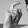
ASL letter: X